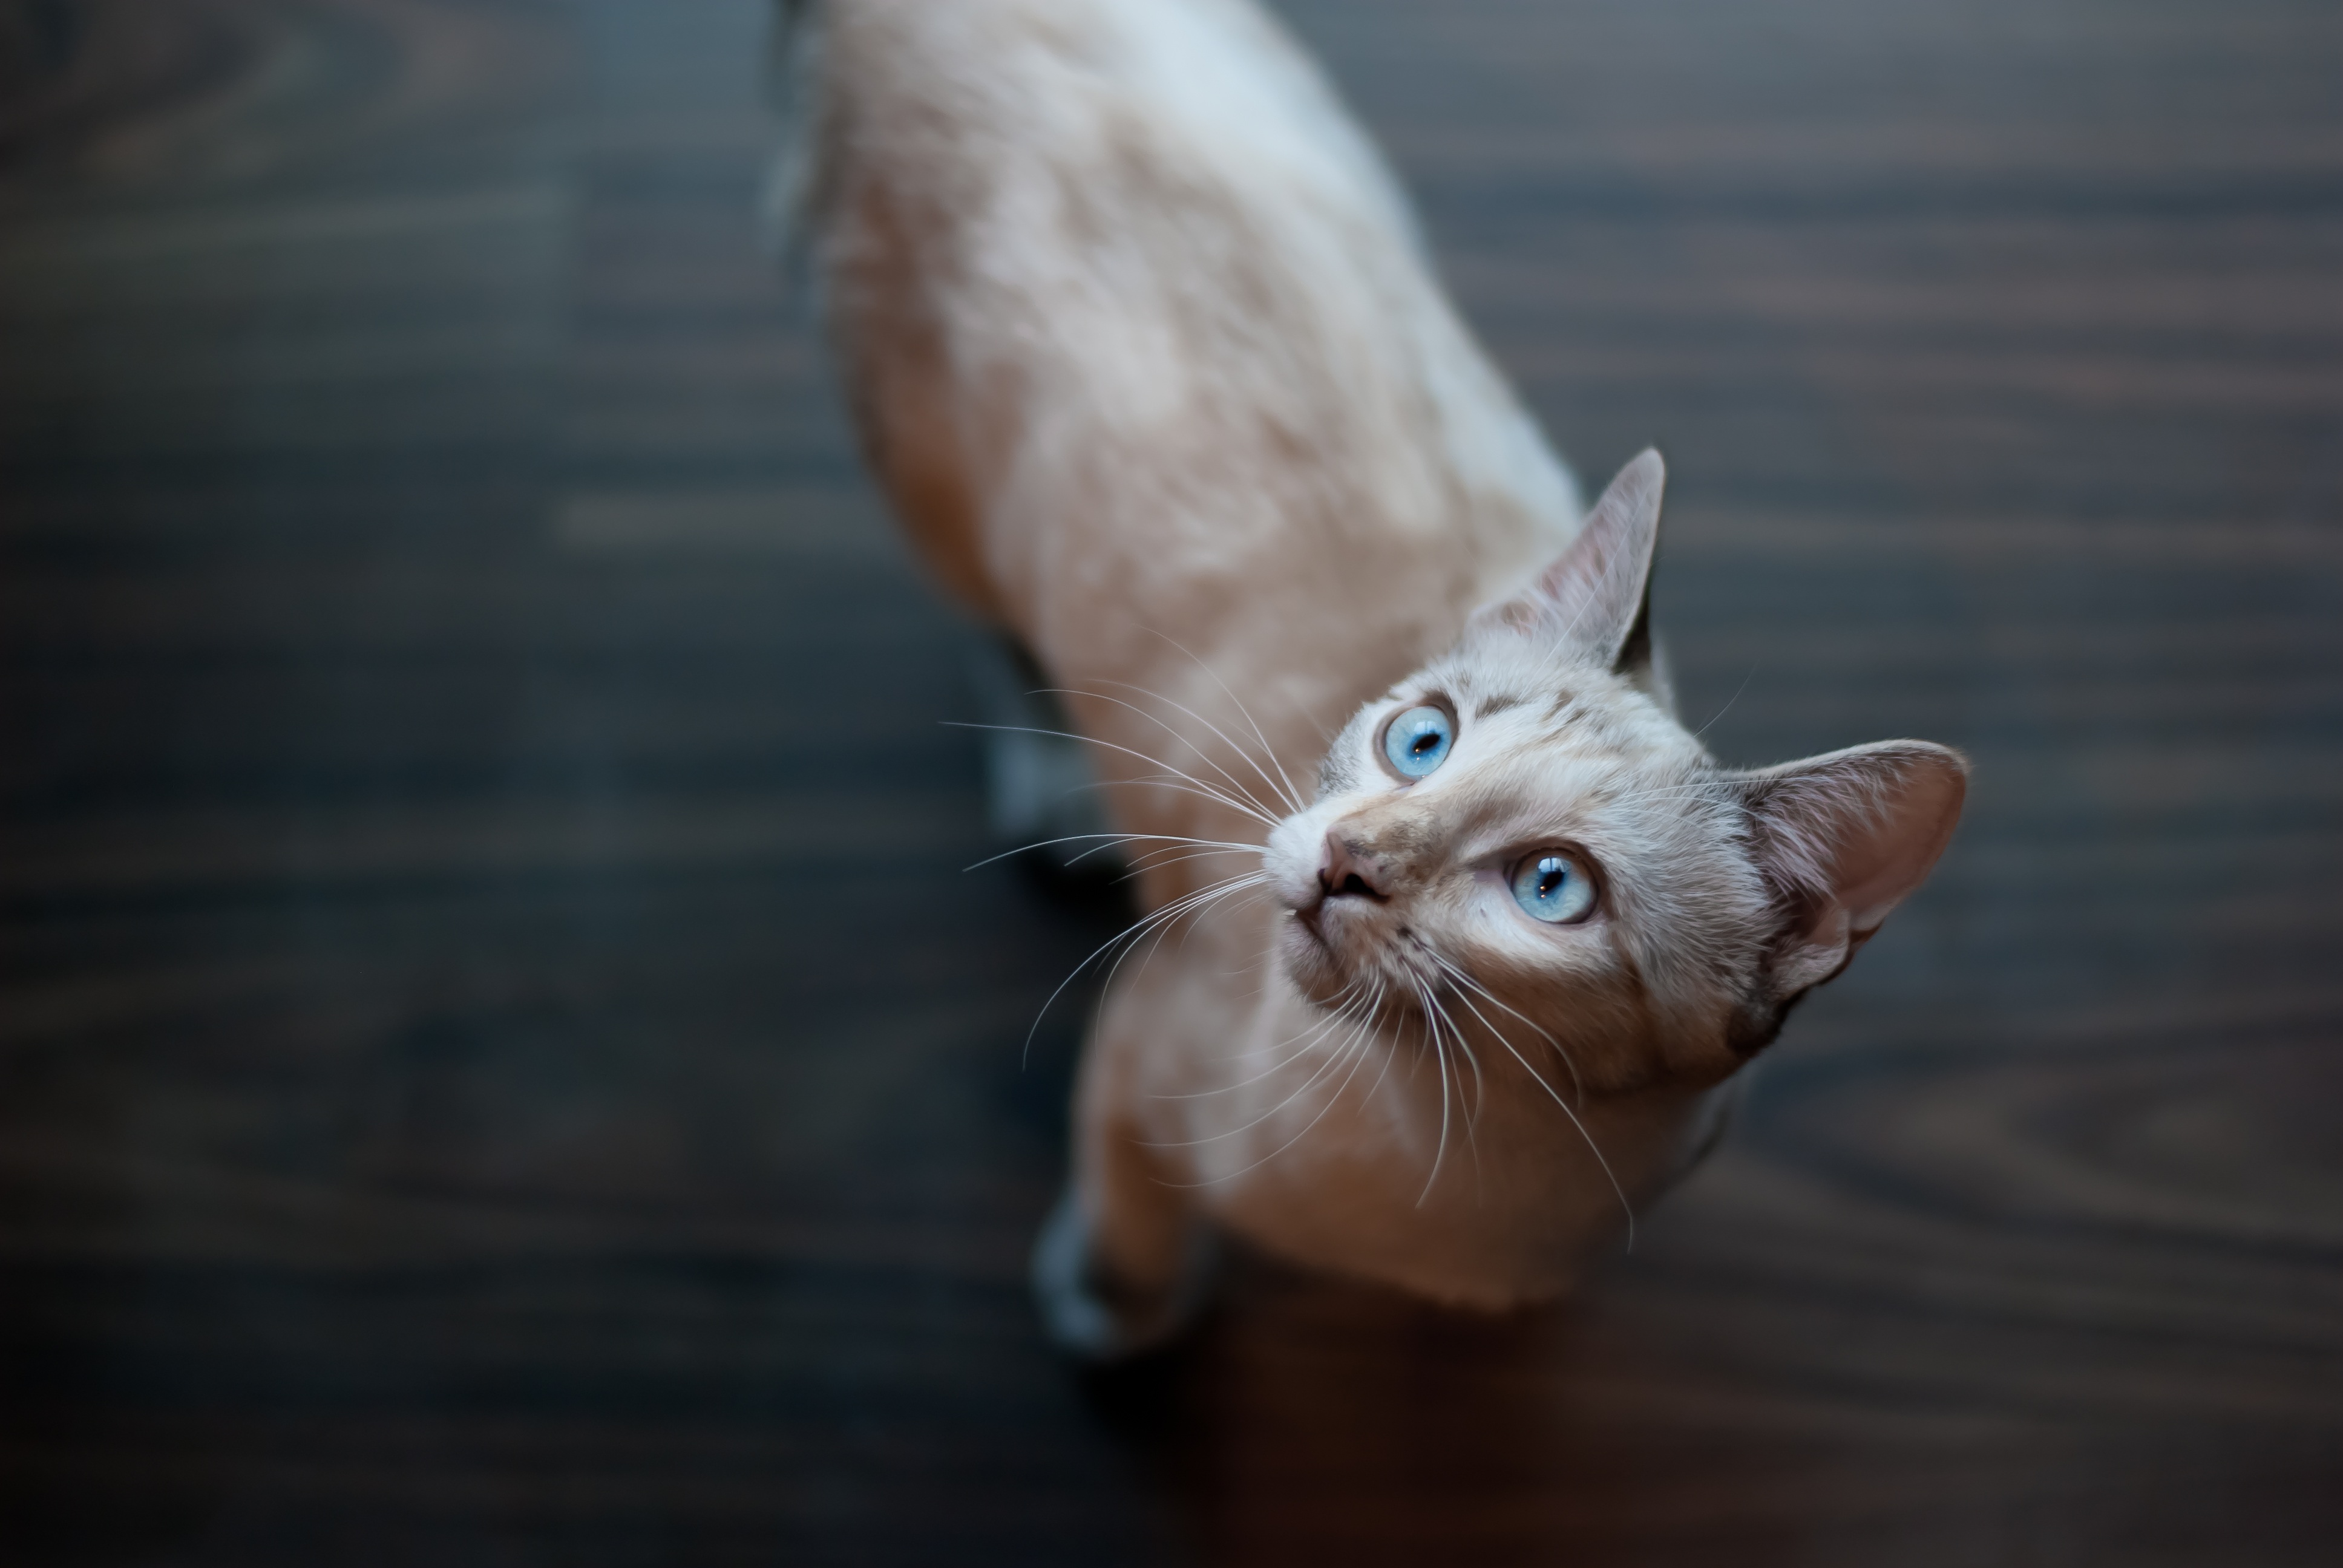
animal, pet, kitten, cat, feline, mammal, rest, close up, pets, whiskers, vertebrate, gata, bengal, jaraque, small to medium sized cats, cat like mammal, carnivoran